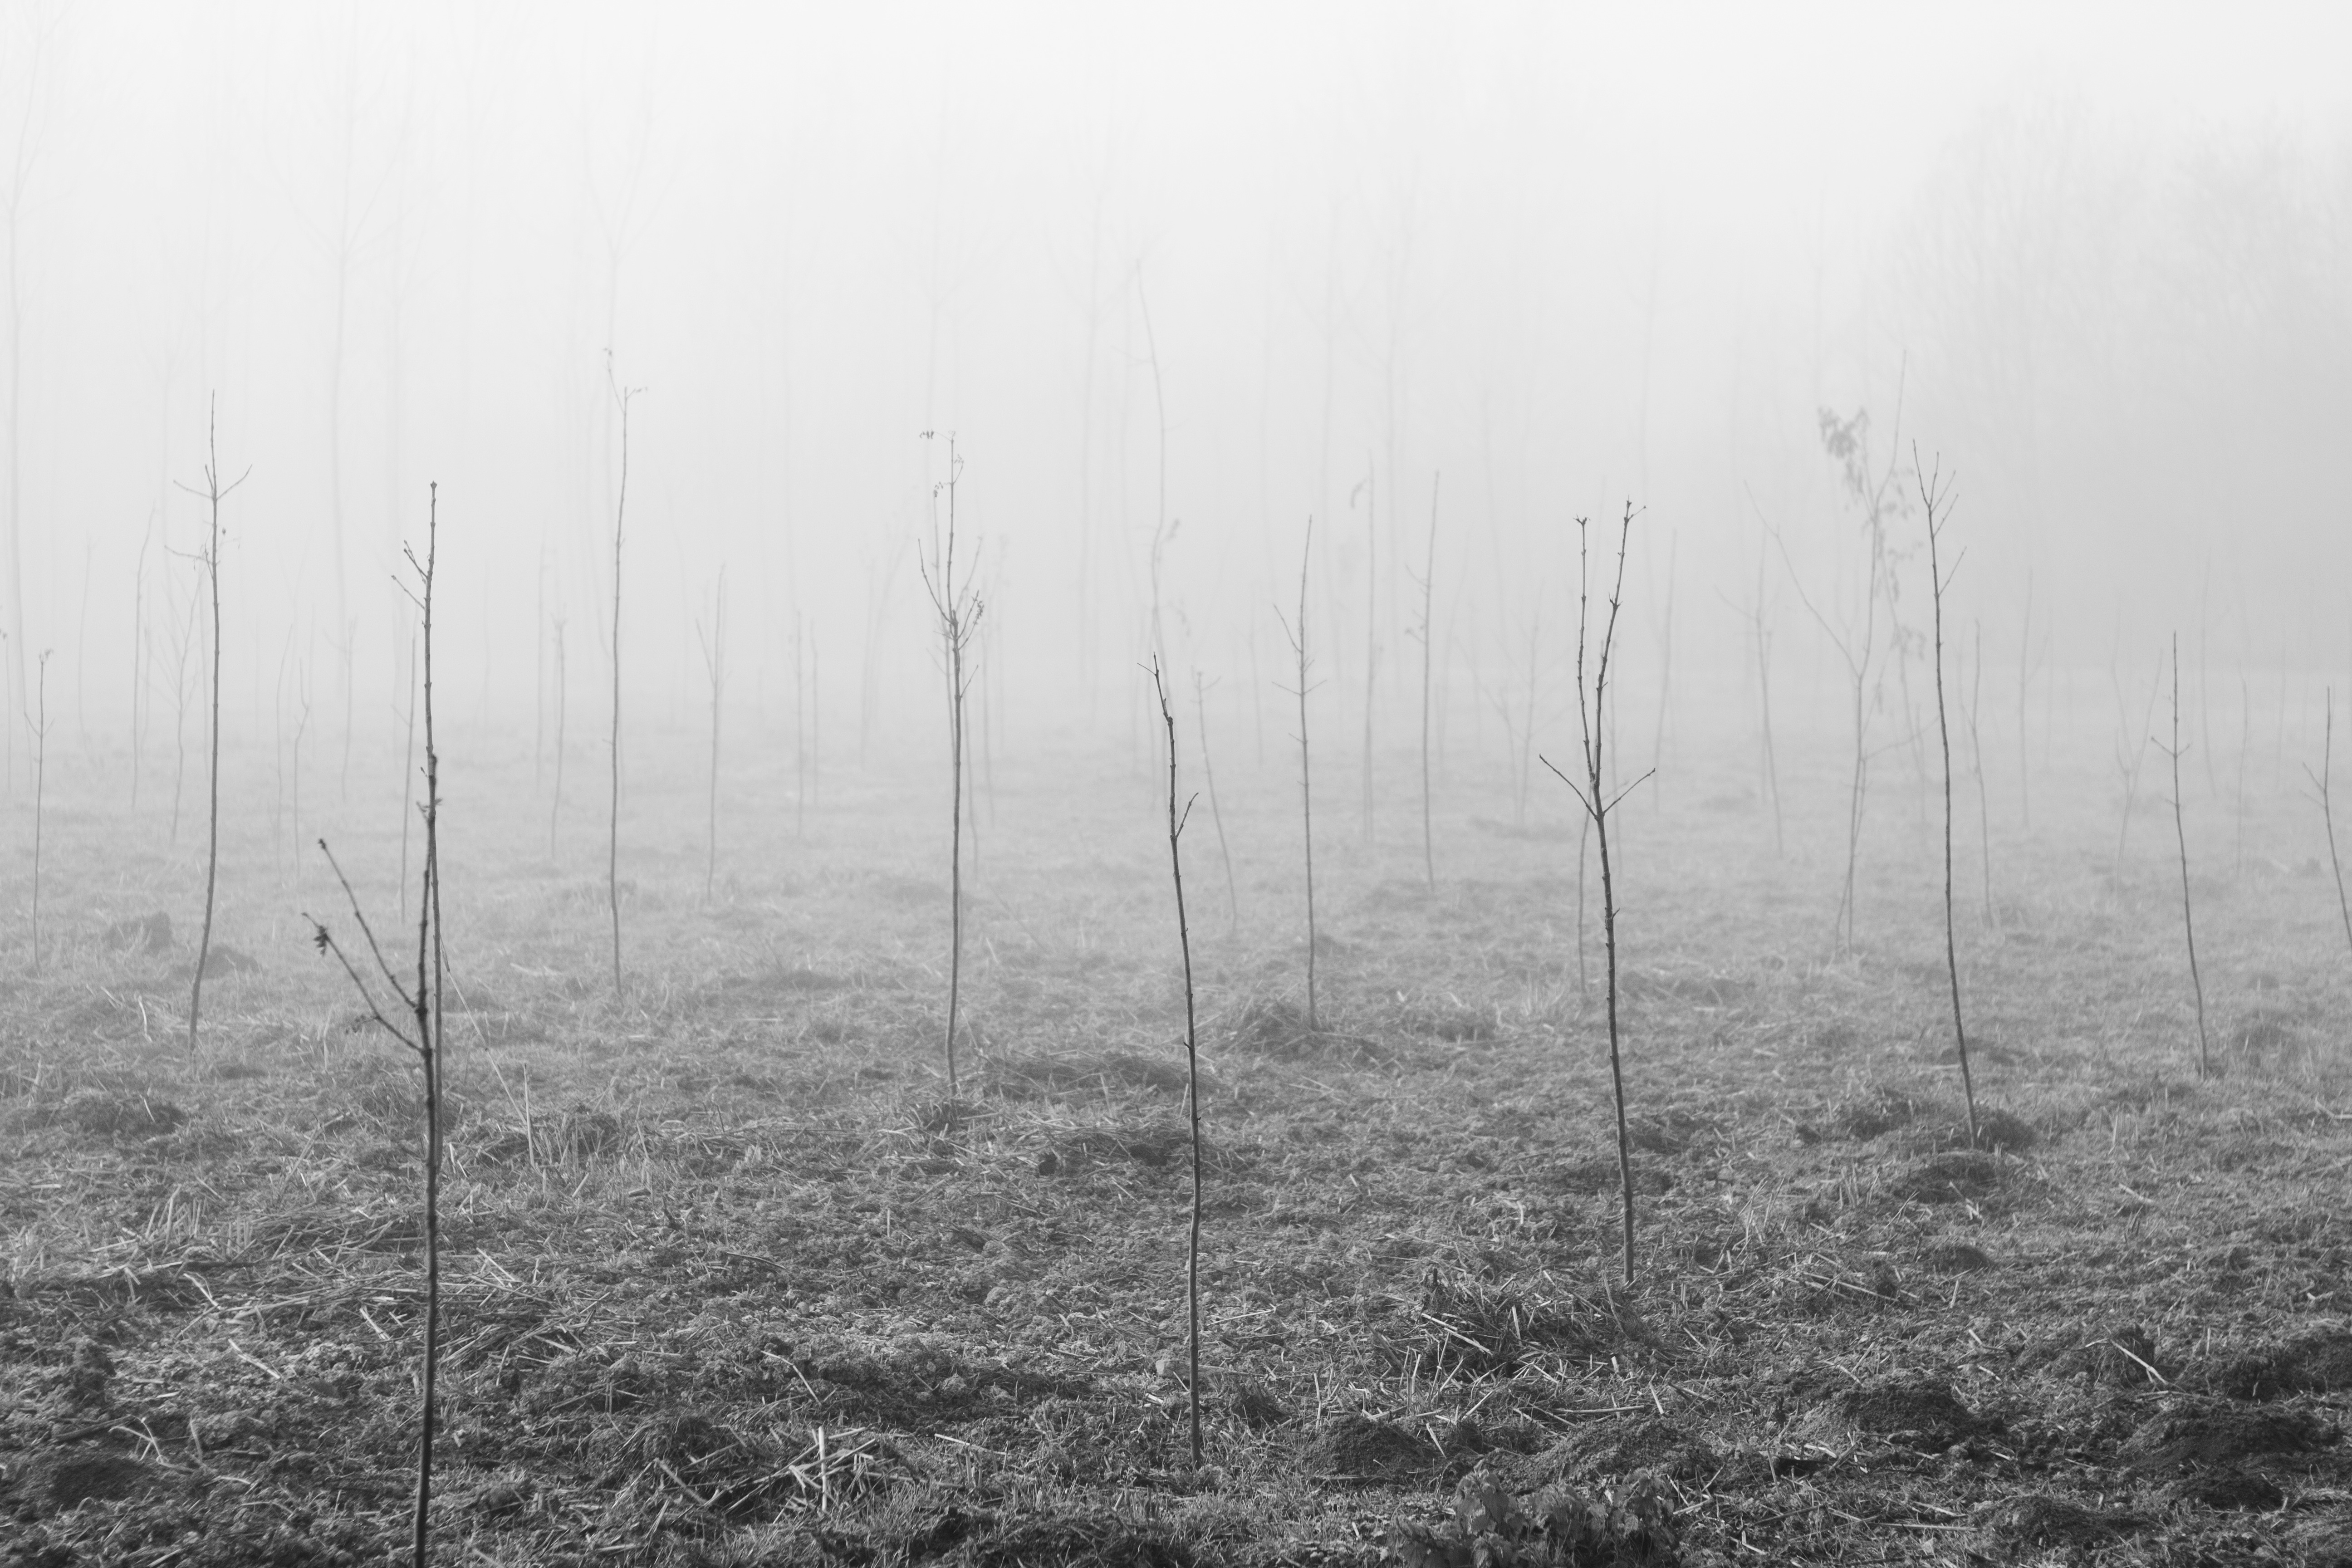
tree, nature, forest, grass, branch, winter, black and white, fog, mist, morning, wind, weather, haze, monochrome, wetland, habitat, ecosystem, monochrome photography, natural environment, atmospheric phenomenon